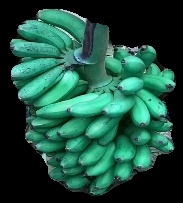
Variety: rasbale
Grade: grade1